Cypriot wine

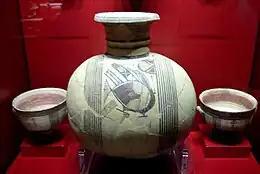
Oenochoe from Archaic period, 750–600 BC; Leventis Municipal Museum of Nicosia

Exactly how far back wine production in Cyprus goes is unknown. Wine was being traded at least as early as 2300 BC, the date of a shipwreck (similar to the Kyrenia ship) carrying over 2,500 amphorae, discovered in 1999. Its origin and destination are unknown, but must have been along the trade route between Greece and Egypt.